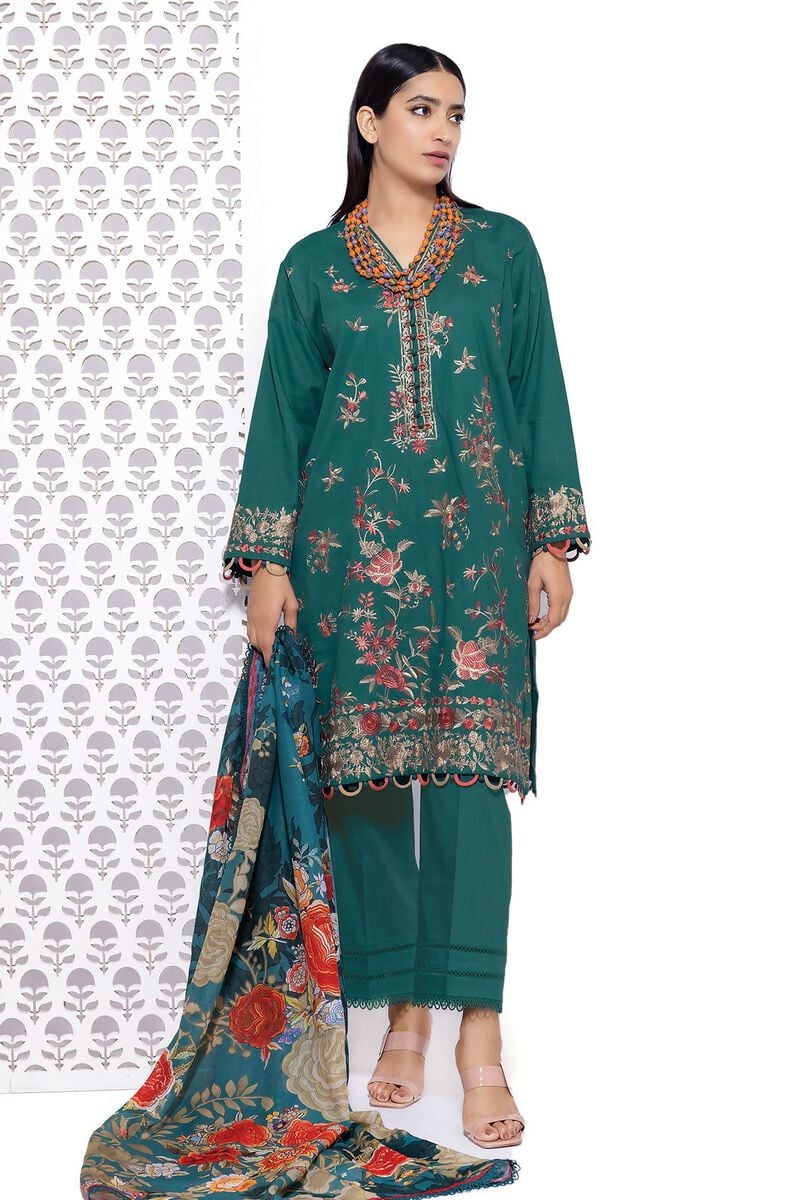
green multi embroidered salwar suit